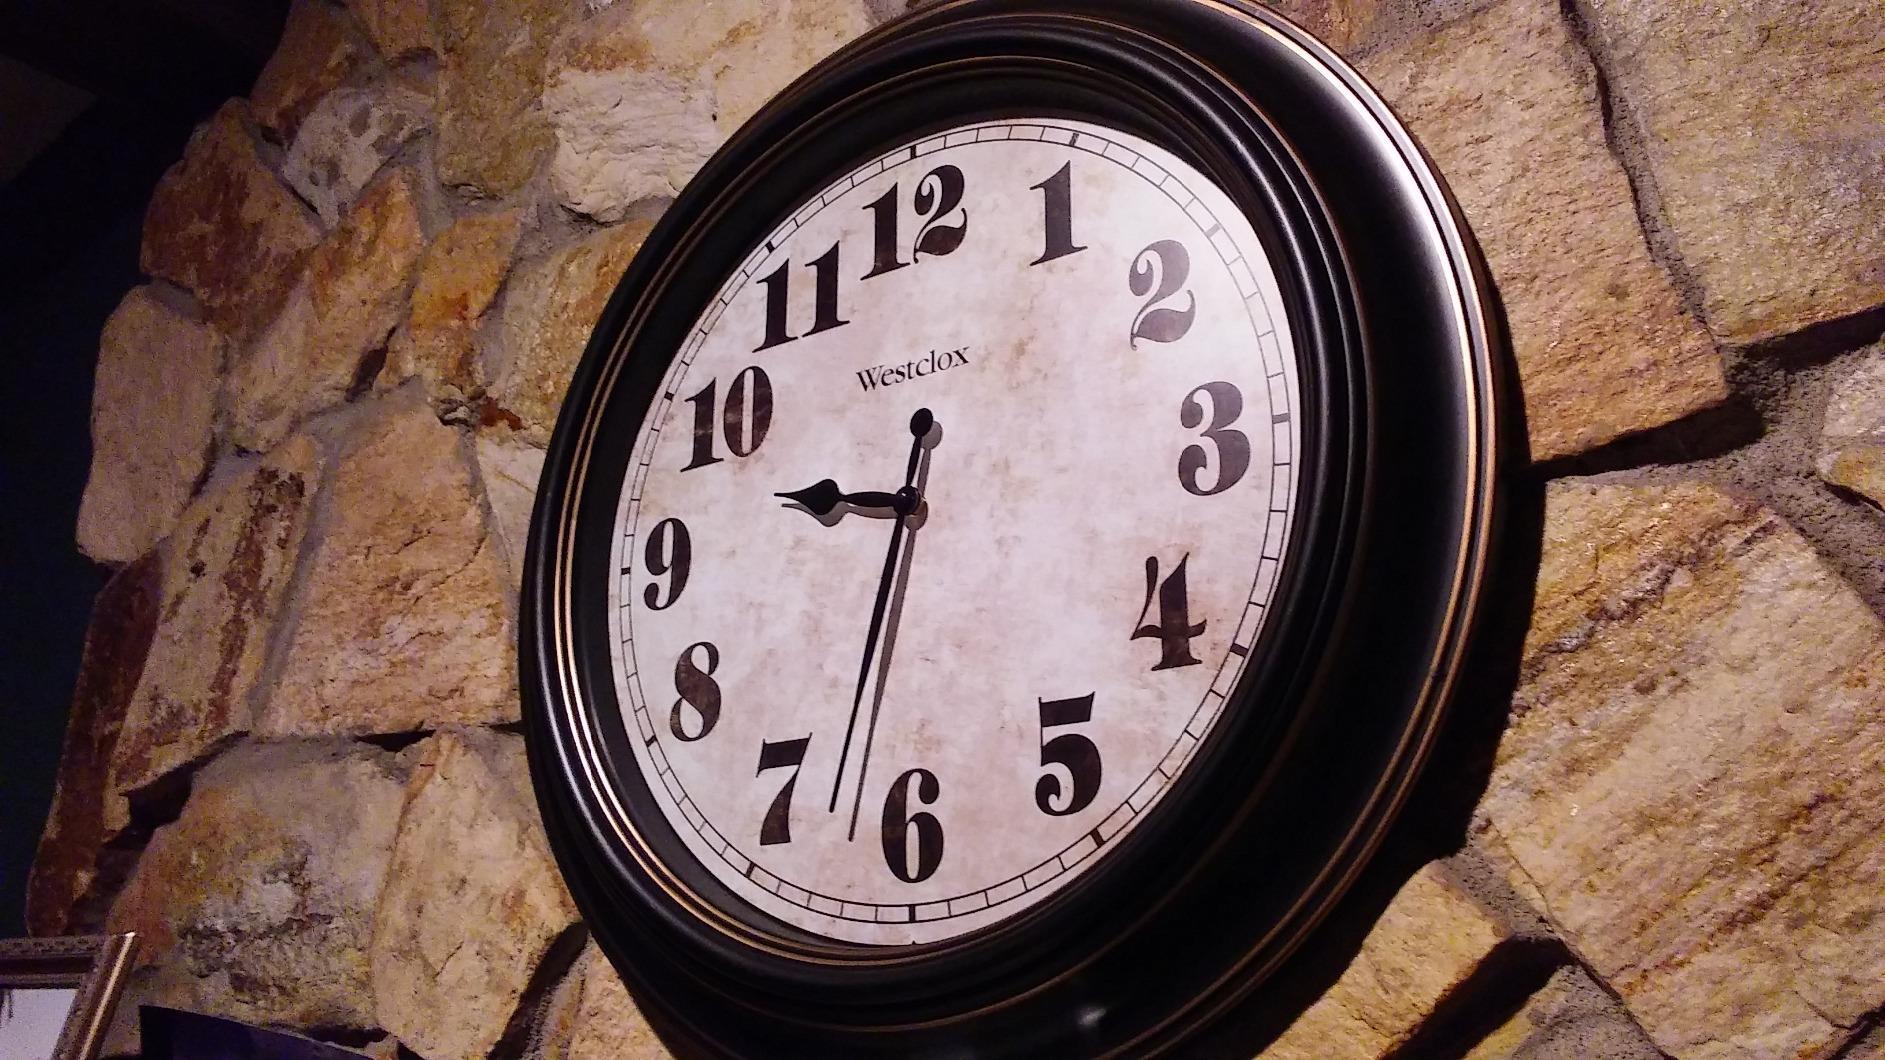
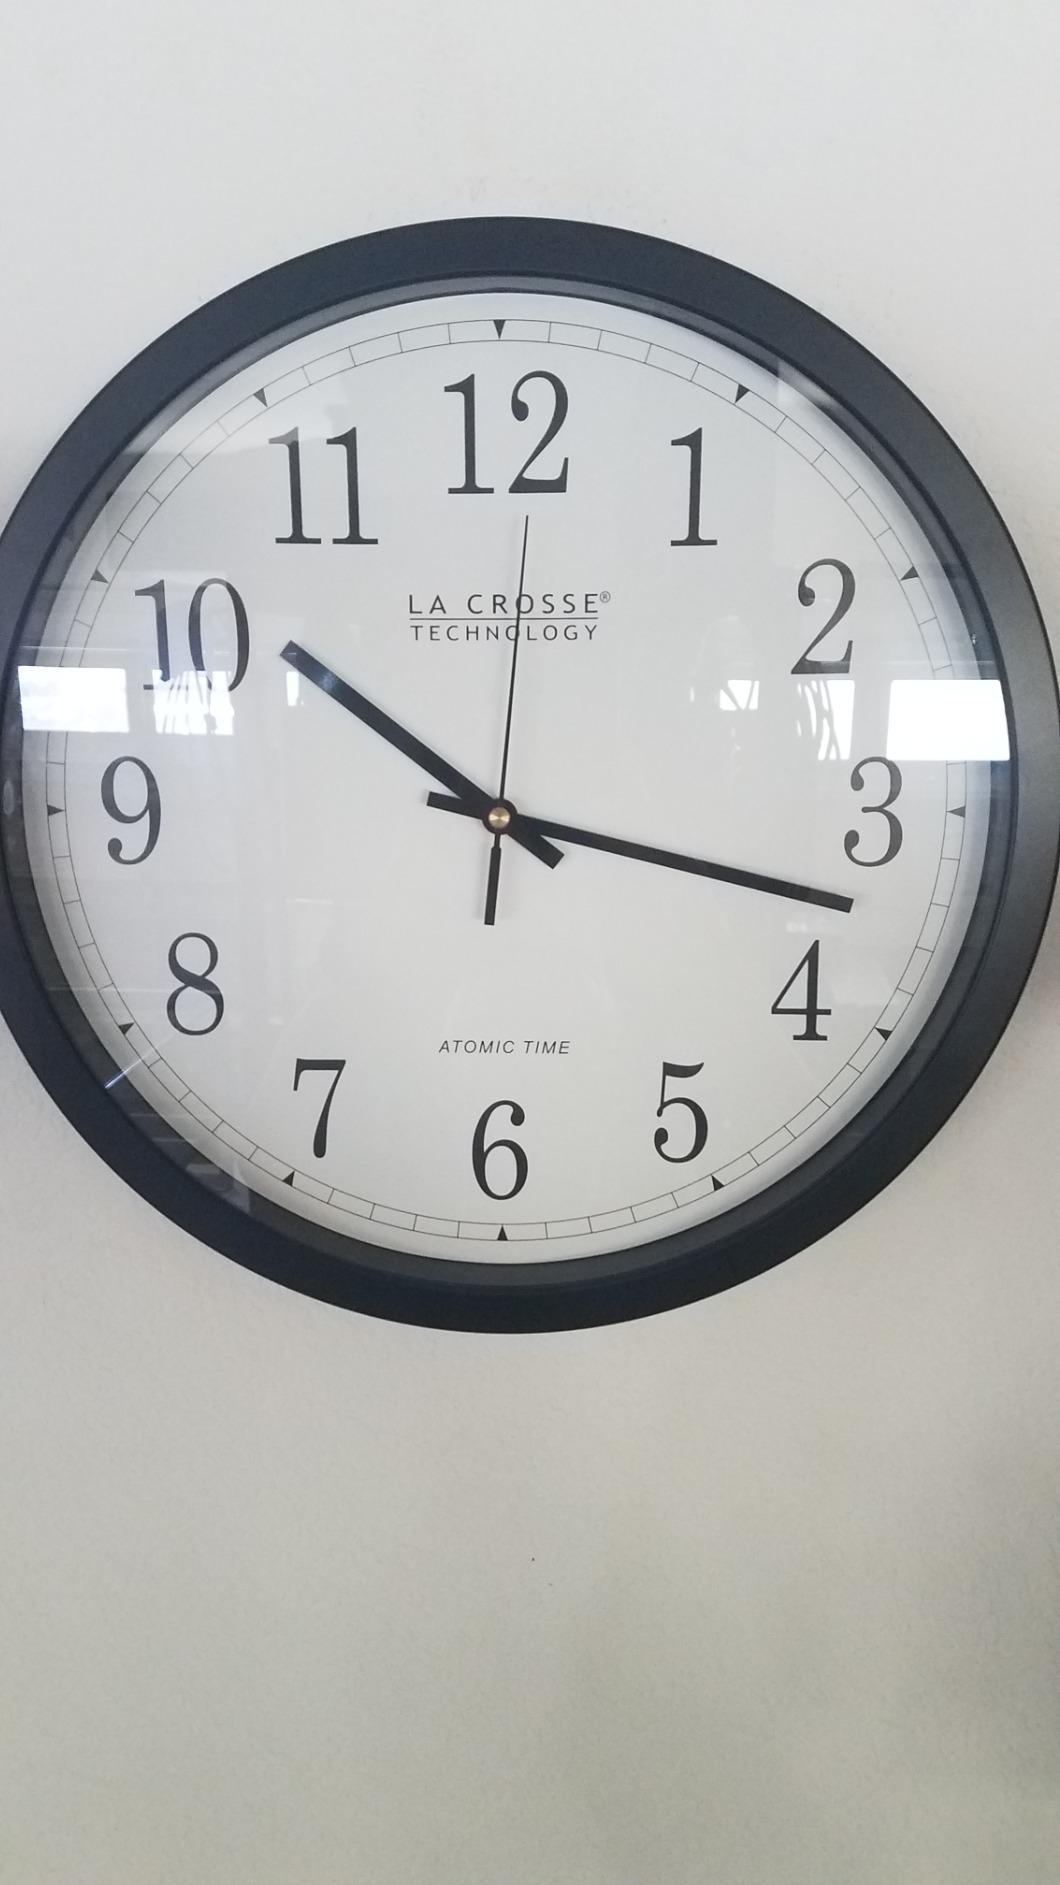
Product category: clock
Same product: no